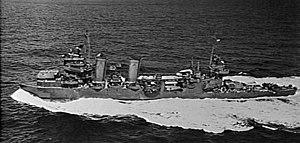
La classe New Orleans est une classe de sept croiseurs lourds de l’United States Navy dans les années 1930. Elle est la dernière construite conformément aux stipulations du Traité de Washington de 1922, limitant le déplacement à un maximum de 10 000 tonnes anglaises et un calibre maximum de 8 pouces pour l'artillerie.